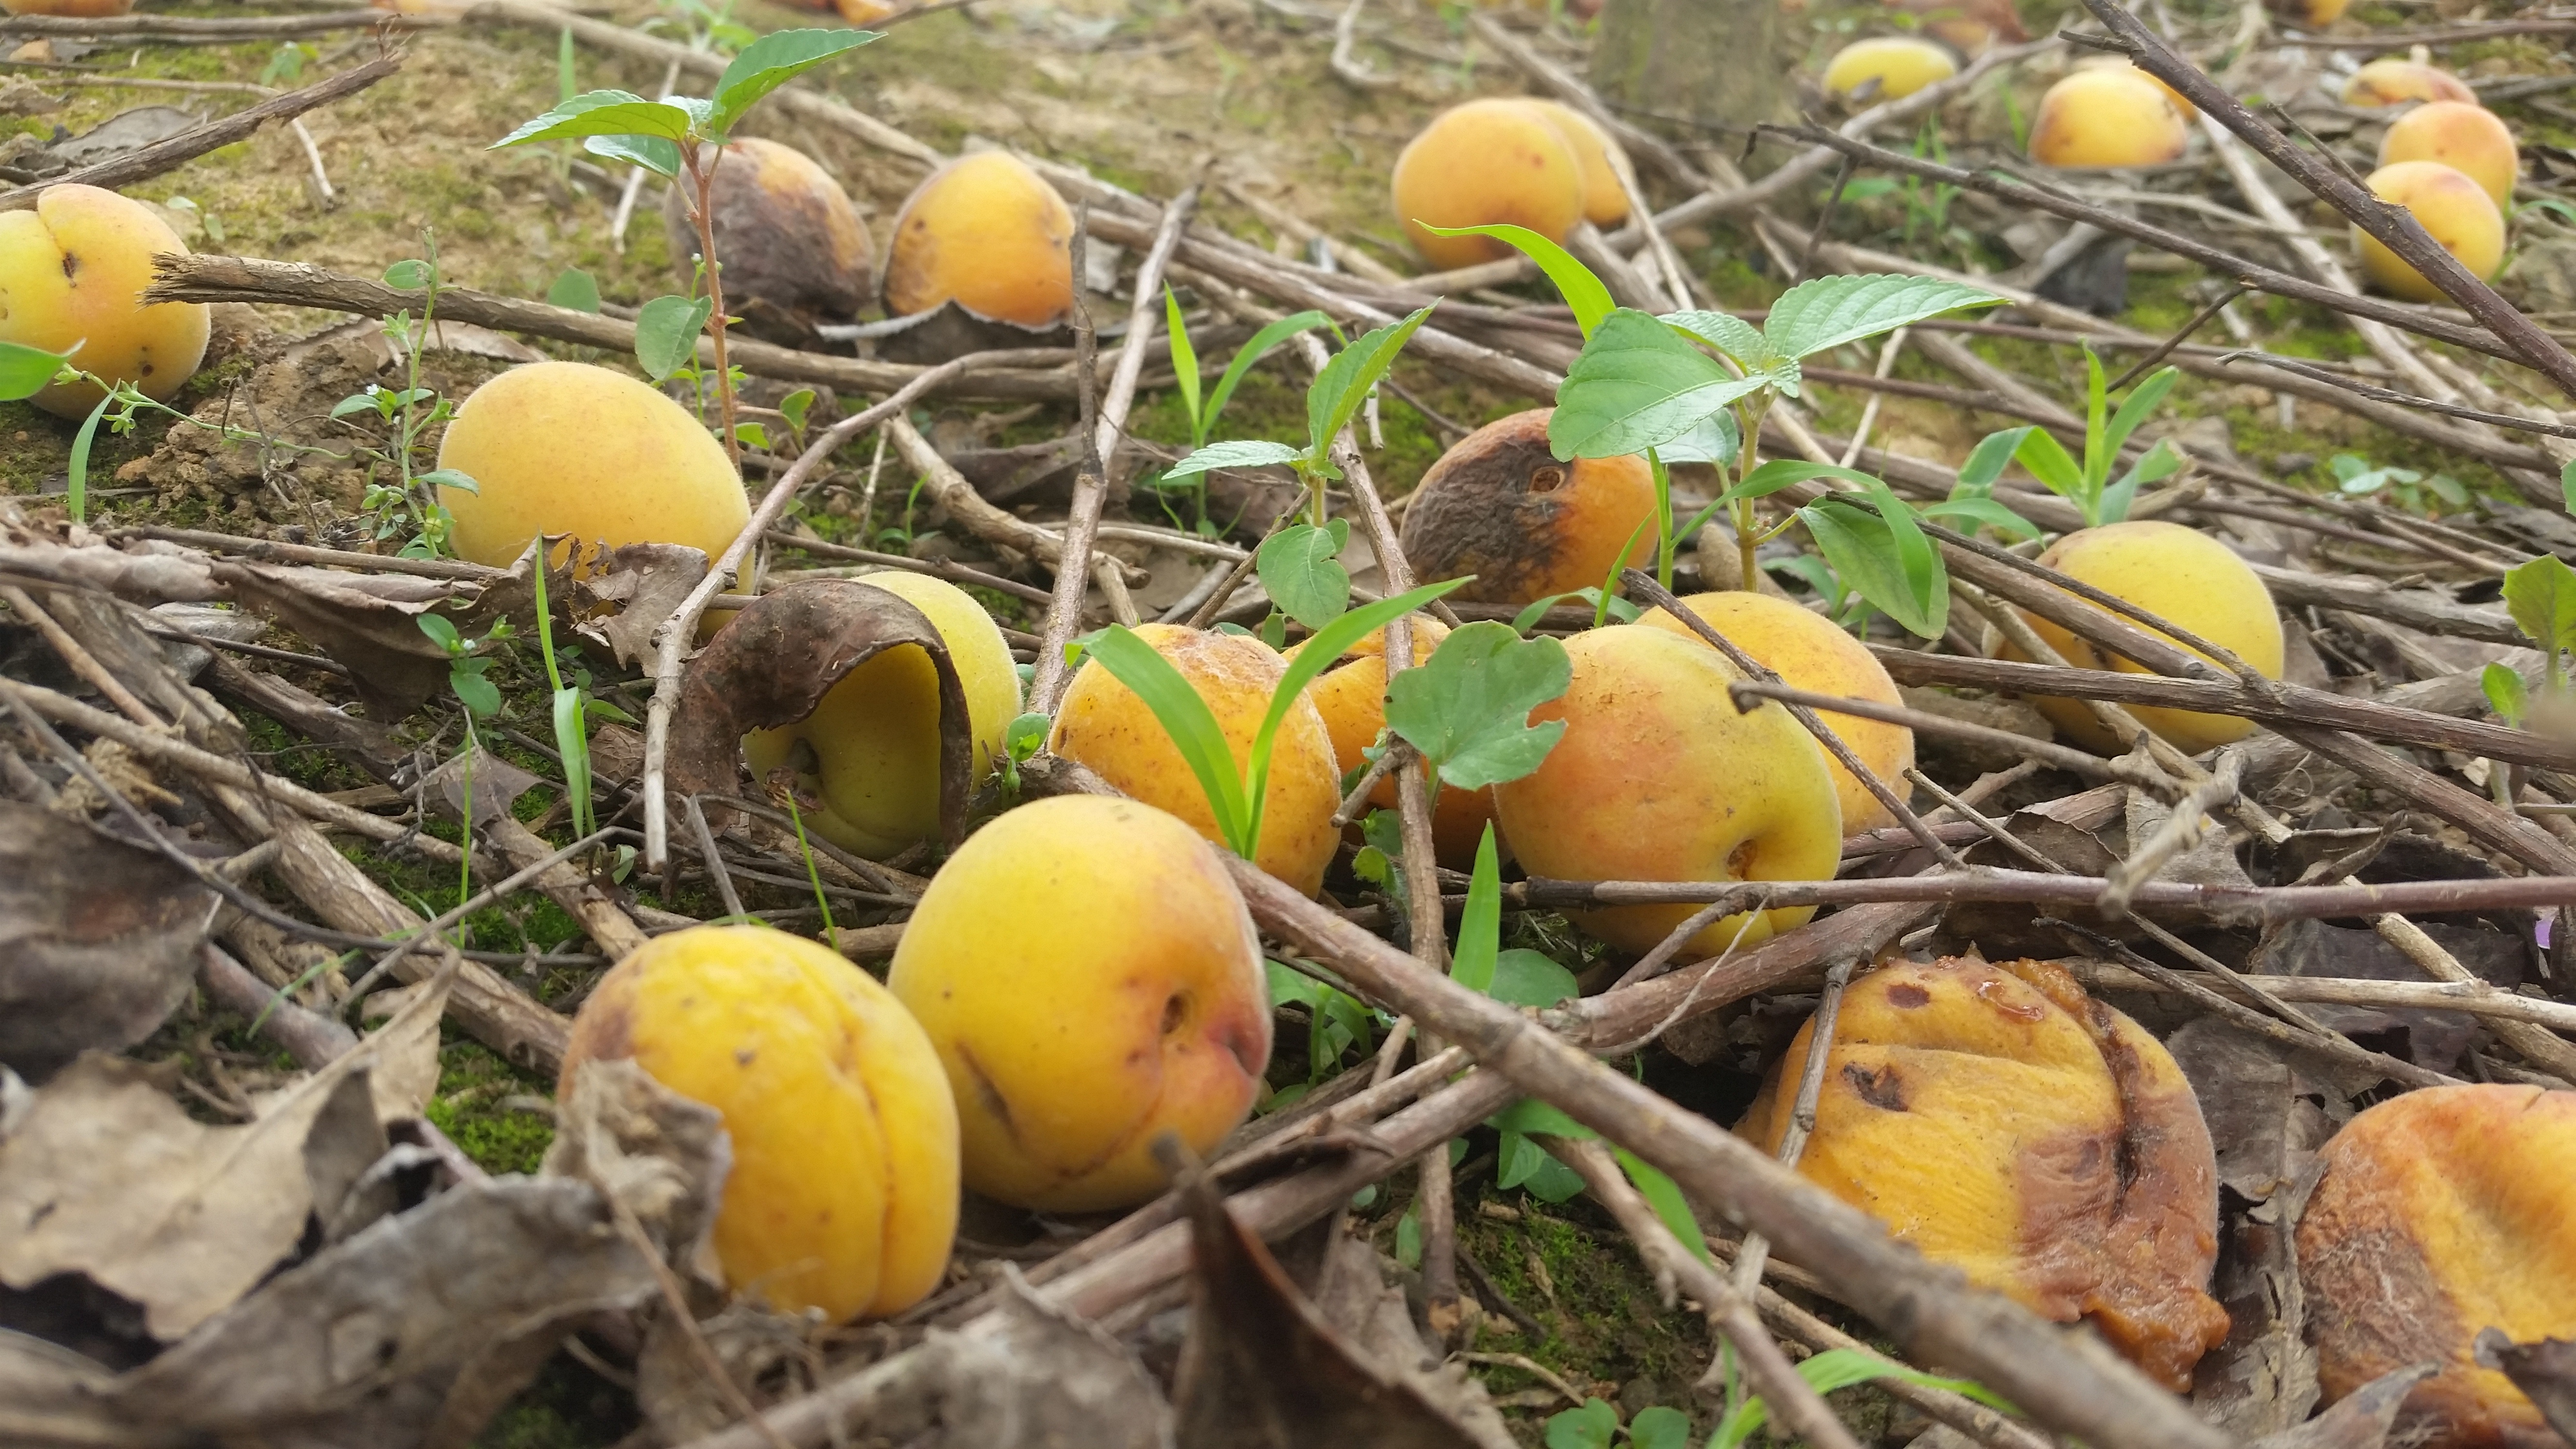
plant, fruit, flower, wildlife, food, produce, autumn, yellow, flora, season, gourd, persimmon, diospyros, cucurbita, flowering plant, old world flycatcher, land plant